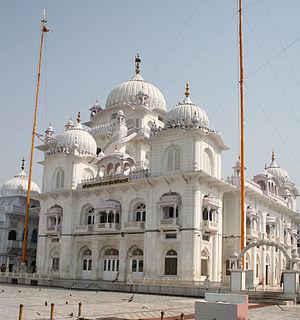
Les cinq Takhts, sont les cinq « trônes » du sikhisme. Soit les cinq principaux gurdwara après le Temple d'Or d'Amritsar. Les Jathedars de chacun de ces takhts font partie des personnes les plus respectées dans la communauté sikh.
Un takht ou takhat est littéralement un siège, un trône. Ce terme est utilisé dans le sikhisme et notamment dans le Livre saint le Guru Granth Sahib, pour désigner le trône de Dieu. Guru Nanak le gourou fondateur du sikhisme a écrit entre autres: sachcha takht: le véritable trône.
Le Takht Patna Sahib dénommé aussi Takht Sri Harimandar Sahib est un des cinq grands gurdawars du sikhisme, que l'on connaît sous l'appellation des cinq Takhts, et qui sont les principaux sièges de l'autorité sikhe. Construit au milieu du xxᵉ siècle, il se trouve dans la ville de Patna, dans l'État du Bihar.
Patna est la capitale de l'État du Bihar, dans le nord-est de l’Inde. La ville était auparavant connue sous les noms de Kusumpura, Pushpapura, Pāṭaliputra, et Azeemabad. Sa population, en augmentation rapide, estimée aujourd'hui à près de 2 millions d'habitants, était en 1991 de 917 243 habitants.
Le sikhisme est une religion monothéiste fondée dans le nord de l'Inde au XVᵉ siècle par le Gurû Nanak.